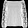
Label: Shirt